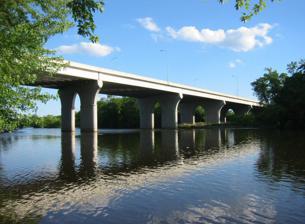
Building: Bridge of Hope
Country: United States of America
Year built: 1995
Bridge in Sauk Rapids, Minnesota Bridge of Hope The Bridge of Hope as viewed from the east bank of the Mississippi, north of the bridge in early-June 2006. Coordinates 45°35′58″N 94°11′16″W / 45.59944°N 94.18778°W / 45.59944; -94.18778 Carries Four lanes of MN 15 Crosses Mississippi River , BNSF Railway, Benton Drive (Benton County Road 33) Locale Sauk Rapids, Minnesota Maintained by Minnesota Department of Transportation ID number 05011 Characteristics Design Precast concrete girder bridge Total length 1711 feet Width 85 feet Longest span 140 feet Clearance below 18 feet History Opened 1995 Location The Bridge of Hope is a concrete girder bridge that spans the Mississippi River between Sartell, Minnesota and Sauk Rapids, Minnesota . The bridge was completed eight months early, aided by favorable weather and trouble-free construction.  It was built in 1995 and was designed by Minnesota Department of Transportation and the Jim Hill Group. The bridge is named in honor of Jacob Wetterling , a boy who was abducted from St. Joseph, Minnesota in 1989 (his remains were discovered in 2016).  The name was chosen by a group of high school students who wanted to memorialize Wetterling and other missing children. See also List of crossings of the Upper Mississippi River References Costello, Mary Charlotte (2002). Climbing the Mississippi River Bridge by Bridge, Volume Two: Minnesota . Cambridge, MN: Adventure Publications. ISBN 0-9644518-2-4 . "Session Weekly, May 26, 1995" . Minnesota House of Representatives. 1995 . Crossings of the Mississippi River Upstream Sartell Bridge Bridge of Hope Downstream Sauk Rapids Regional Bridge Authority control databases International VIAF National United States This article about a bridge in Minnesota is a stub . You can help Wikipedia by expanding it . v t e